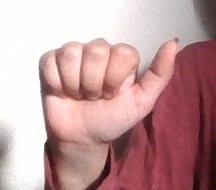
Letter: dhad